Sakhalin

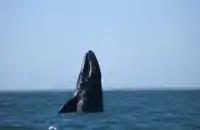
Western Gray whale near Sakhalin

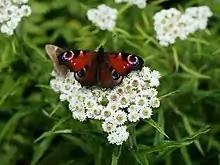
"Anaphalis margaritacea" with peacock butterfly

The whole of the island is covered with dense forests, mostly coniferous. The Yezo (or Yeddo) spruce ("Picea jezoensis"), the Sakhalin fir ("Abies sachalinensis"), the Dahurian larch ("Larix gmelinii"), and "Picea glehnii" are the chief trees; on the upper parts of the mountains are the Siberian dwarf pine ("Pinus pumila") and the Kurile bamboo ("Sasa kurilensis"). Birches, both Siberian silver birch ("Betula platyphylla") and Erman's birch ("B. ermanii"), poplar, elm ("Ulmus laciniata"), bird cherry ("Prunus padus"), Japanese yew ("Taxus cuspidata"), and several willows are mixed with the conifers; while farther south the maple, rowan and oak, as also the Japanese "Kalopanax septemlobus", the Amur cork tree ("Phellodendron amurense"), the spindle ("Euonymus macropterus") and the vine ("Vitis thunbergii") make their appearance. The underwoods abound in berry-bearing plants (e.g. cloudberry, cranberry, crowberry, red whortleberry), red-berried elder ("Sambucus racemosa"), wild raspberry, and Spiraea.